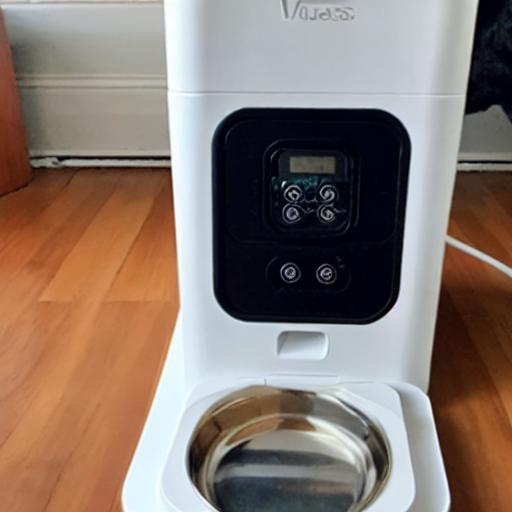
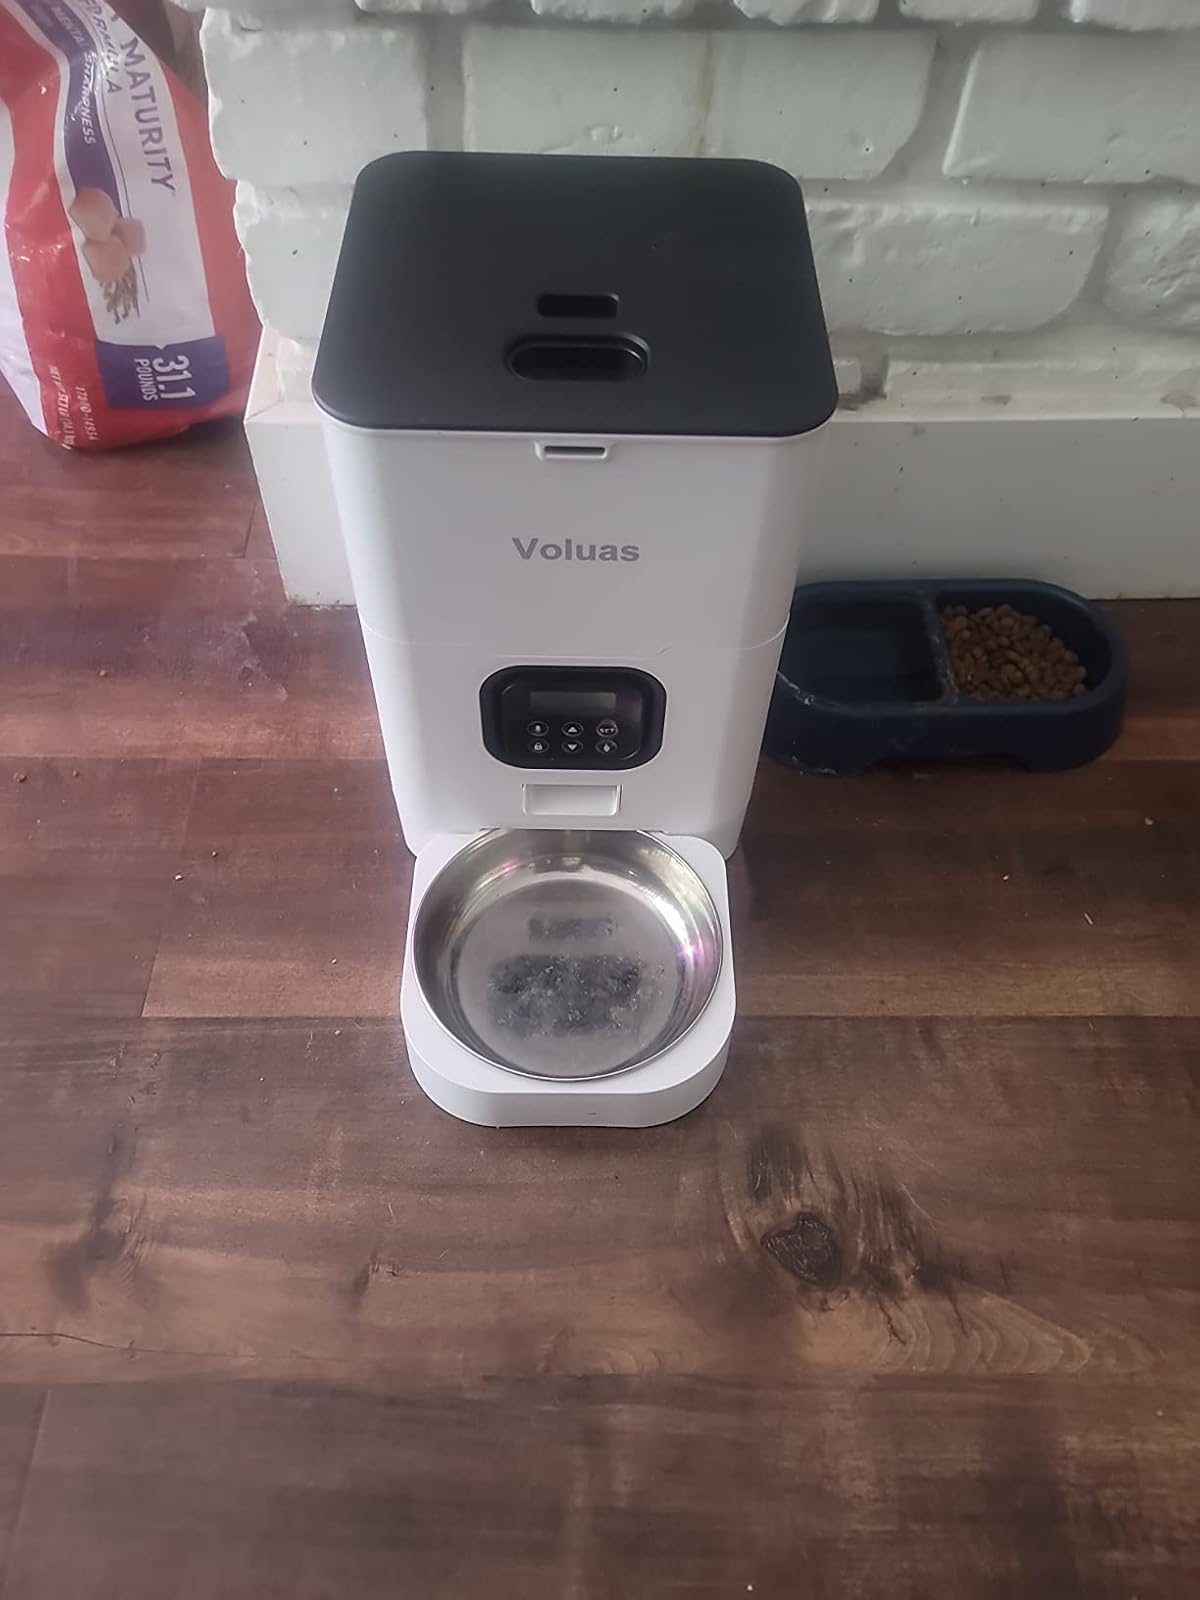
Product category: items_feeder
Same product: no